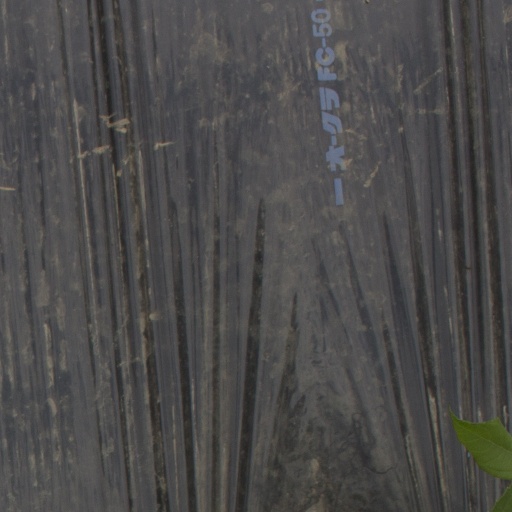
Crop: Jerusalem artichoke